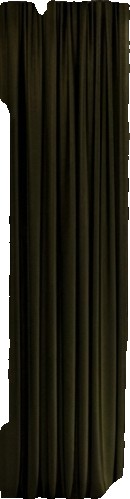
Surface category: curtain